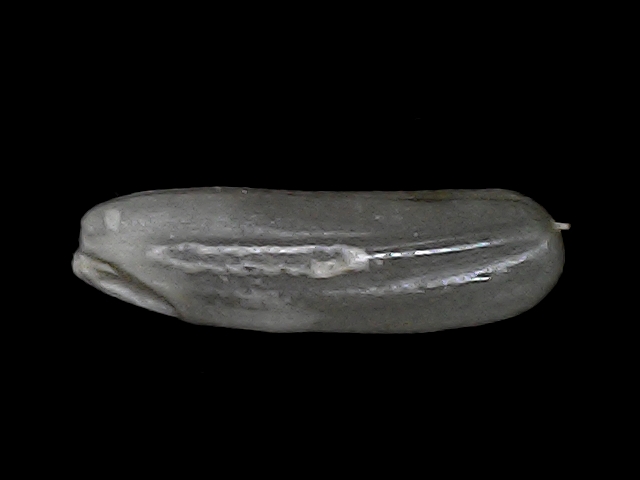
Rice variety: BRRI102